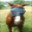
Label: horse